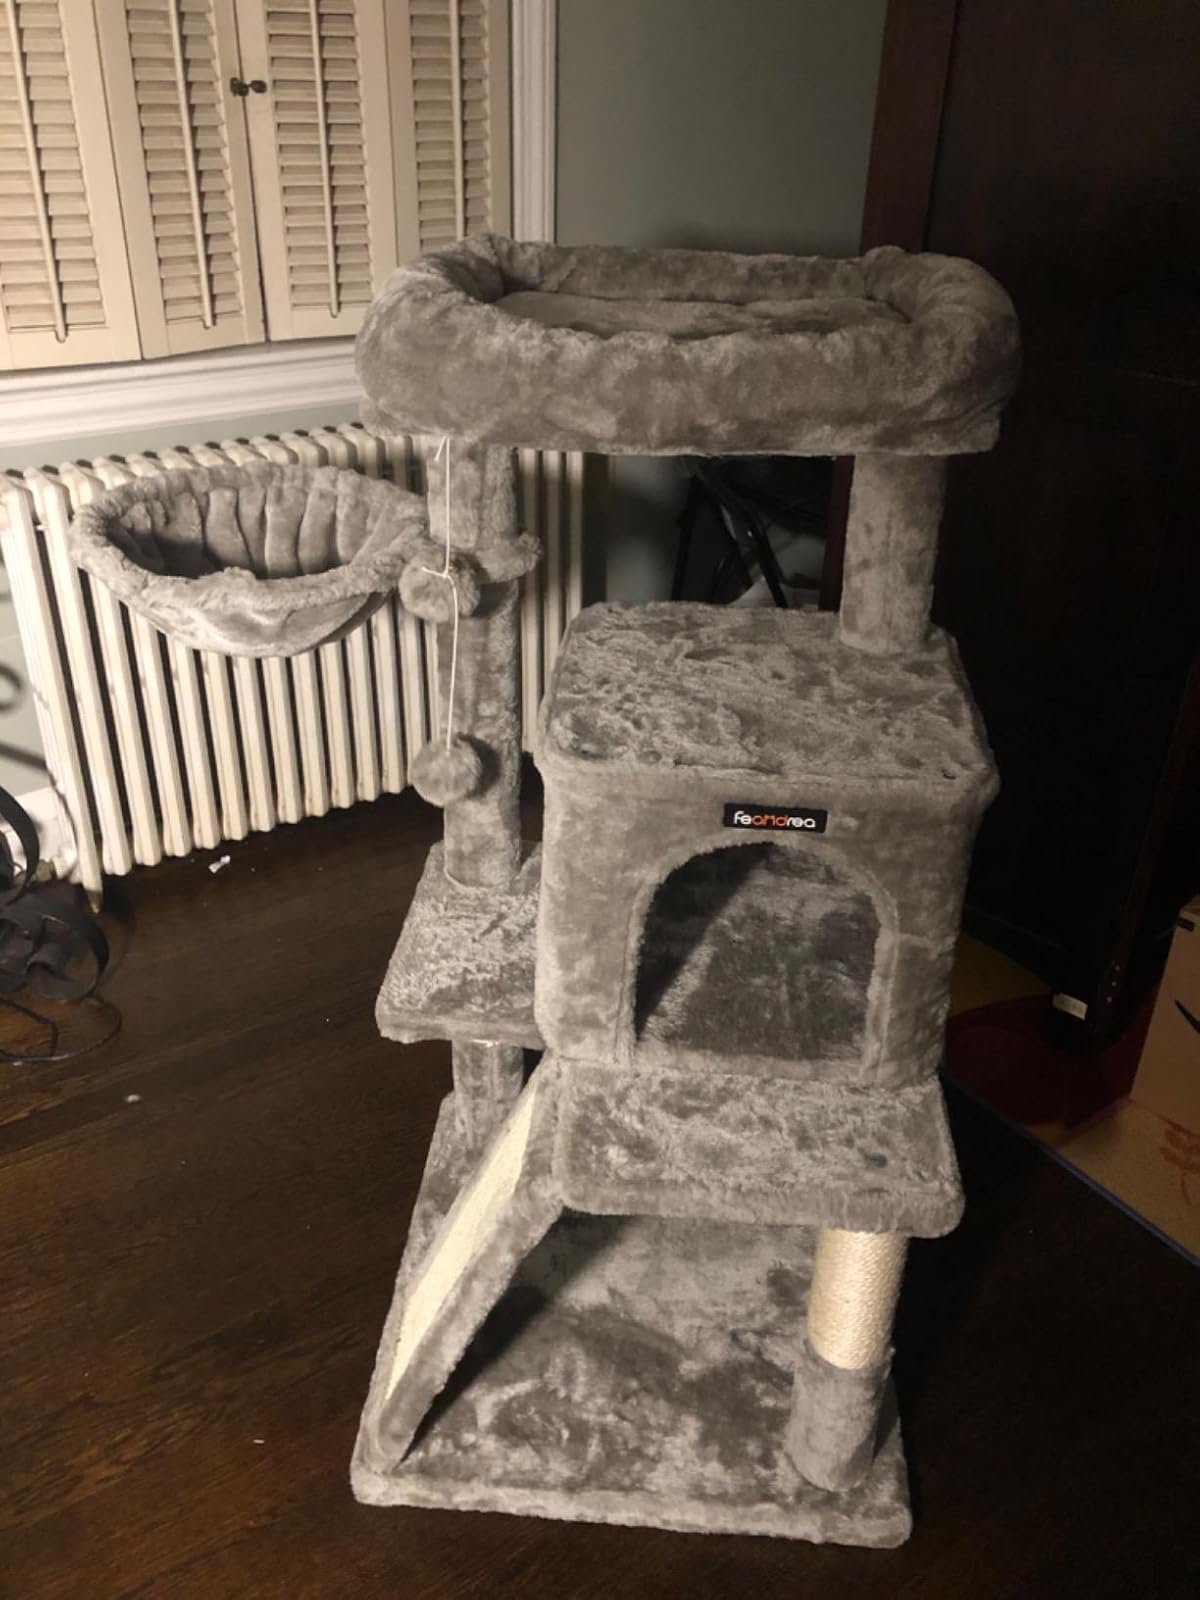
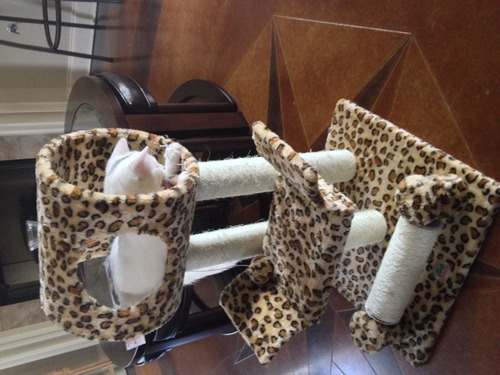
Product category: items_cat tree
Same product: no